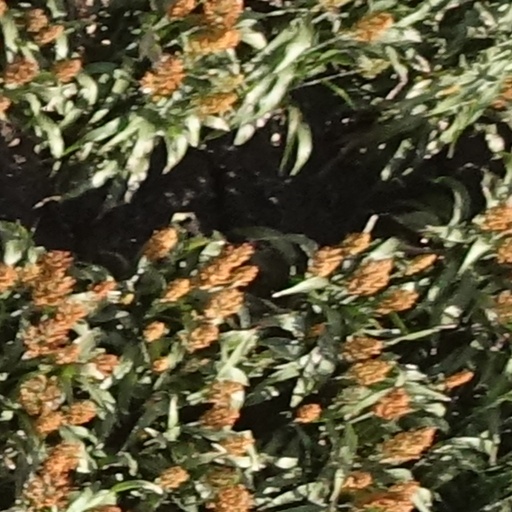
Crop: sorghum